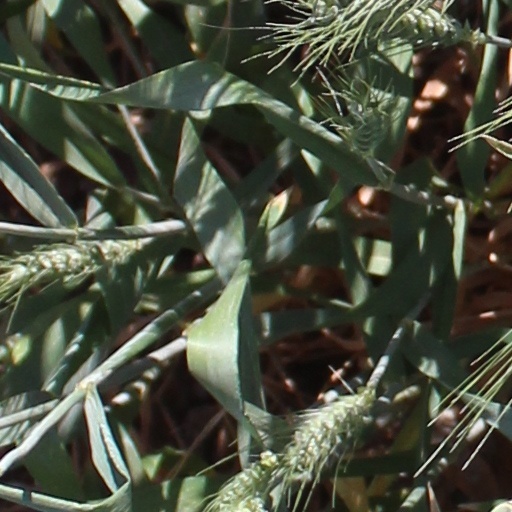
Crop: wheat